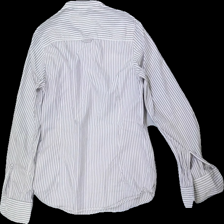
View: back
Type: Shirt
Category: Men
Brand: Boomerang
Colors: Pink, Purple, White
Material: 100% Cotton
Pattern: Striped
Cut: Regular
Size: 38
Season: All
Stains: Minor
Damage: stain
Damage location: top center
Damage 2: stain
Damage 2 location: top left
Damage 3: stain
Damage 3 location: top right
Price range: <50
Recommended usage: Recycle
Description: striped shirt